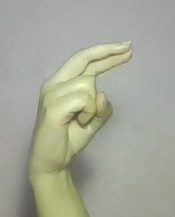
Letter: zay